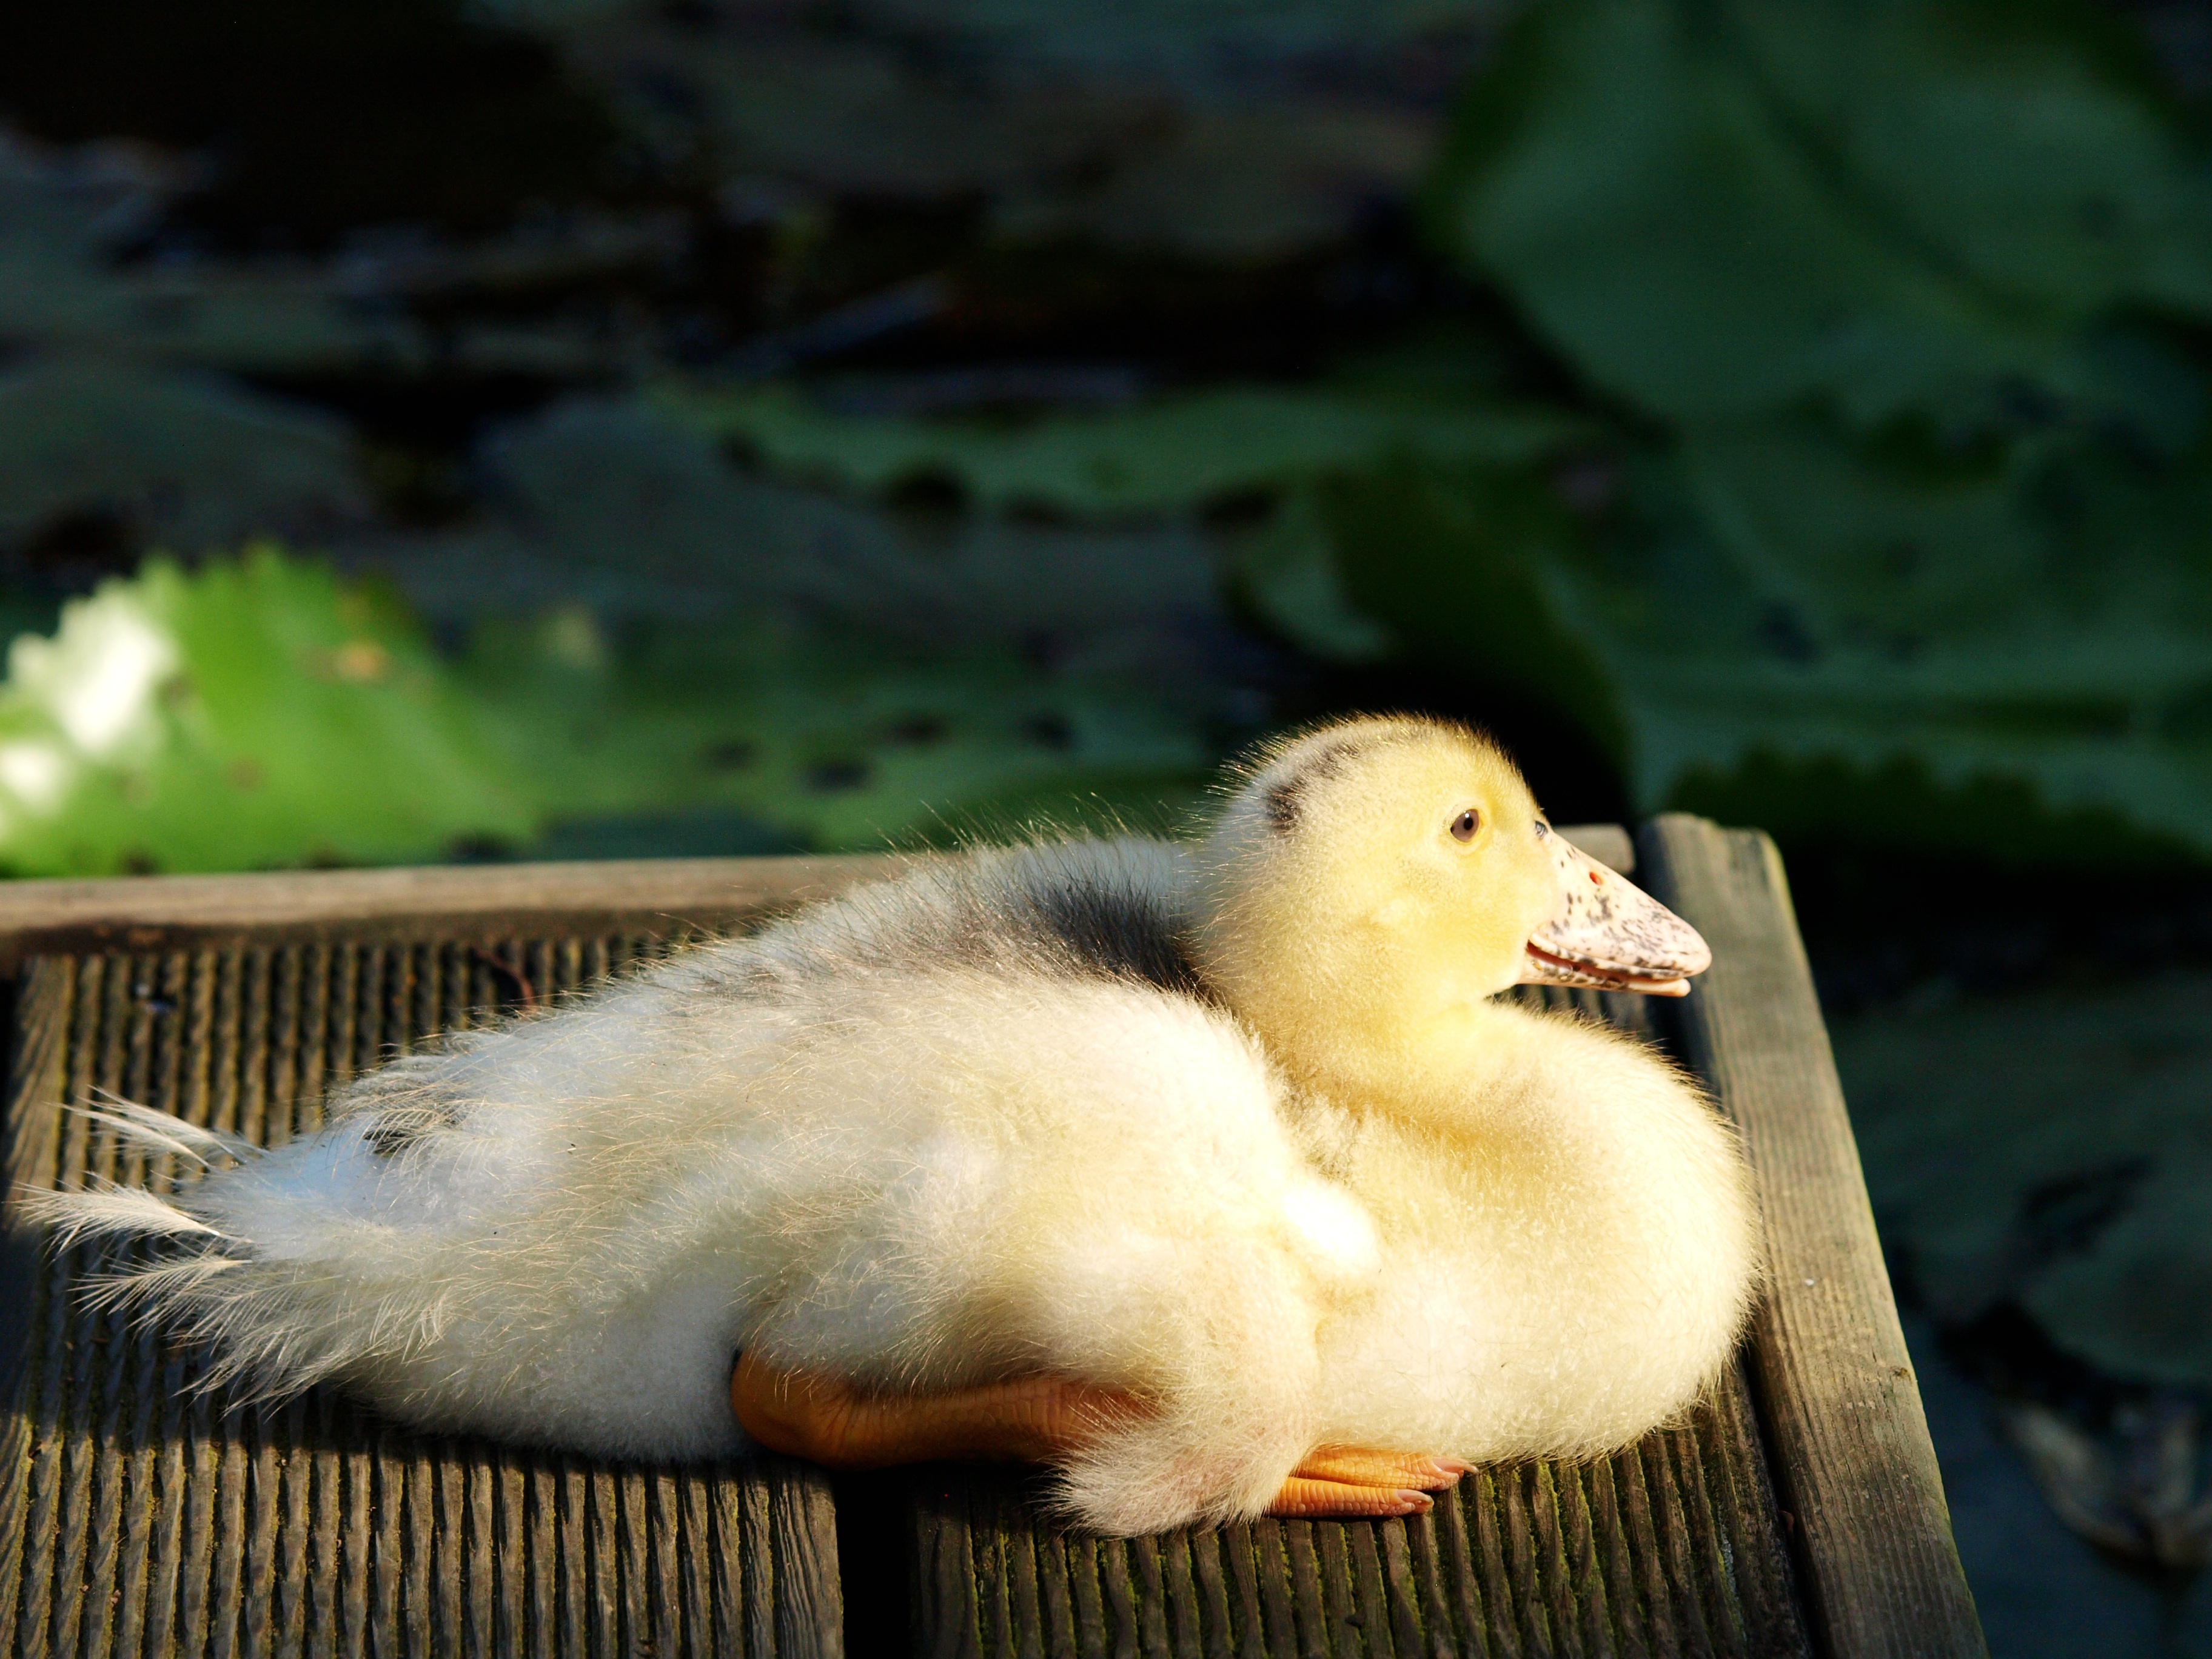
bird, wing, wildlife, beak, rest, fauna, poultry, duck, vertebrate, waterfowl, water bird, ducks geese and swans, rattus duck